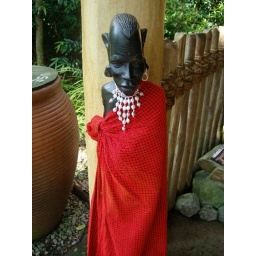
black woman in red